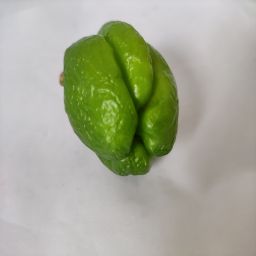
Crop: Bell Pepper
Quality: Ripe